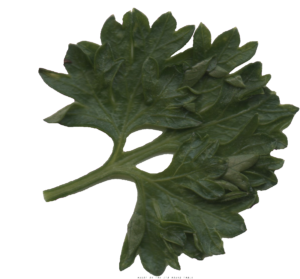
Petroselinum crispum - de mon propre jardin - passé au scanner en 1200ppp
Le persil est une espèce de plante herbacée de la famille des Apiacées et du genre Petroselinum. Le persil est couramment utilisé en cuisine pour ses feuilles très divisées, et en Europe centrale pour sa racine pivot. C'est également une plante médicinale.